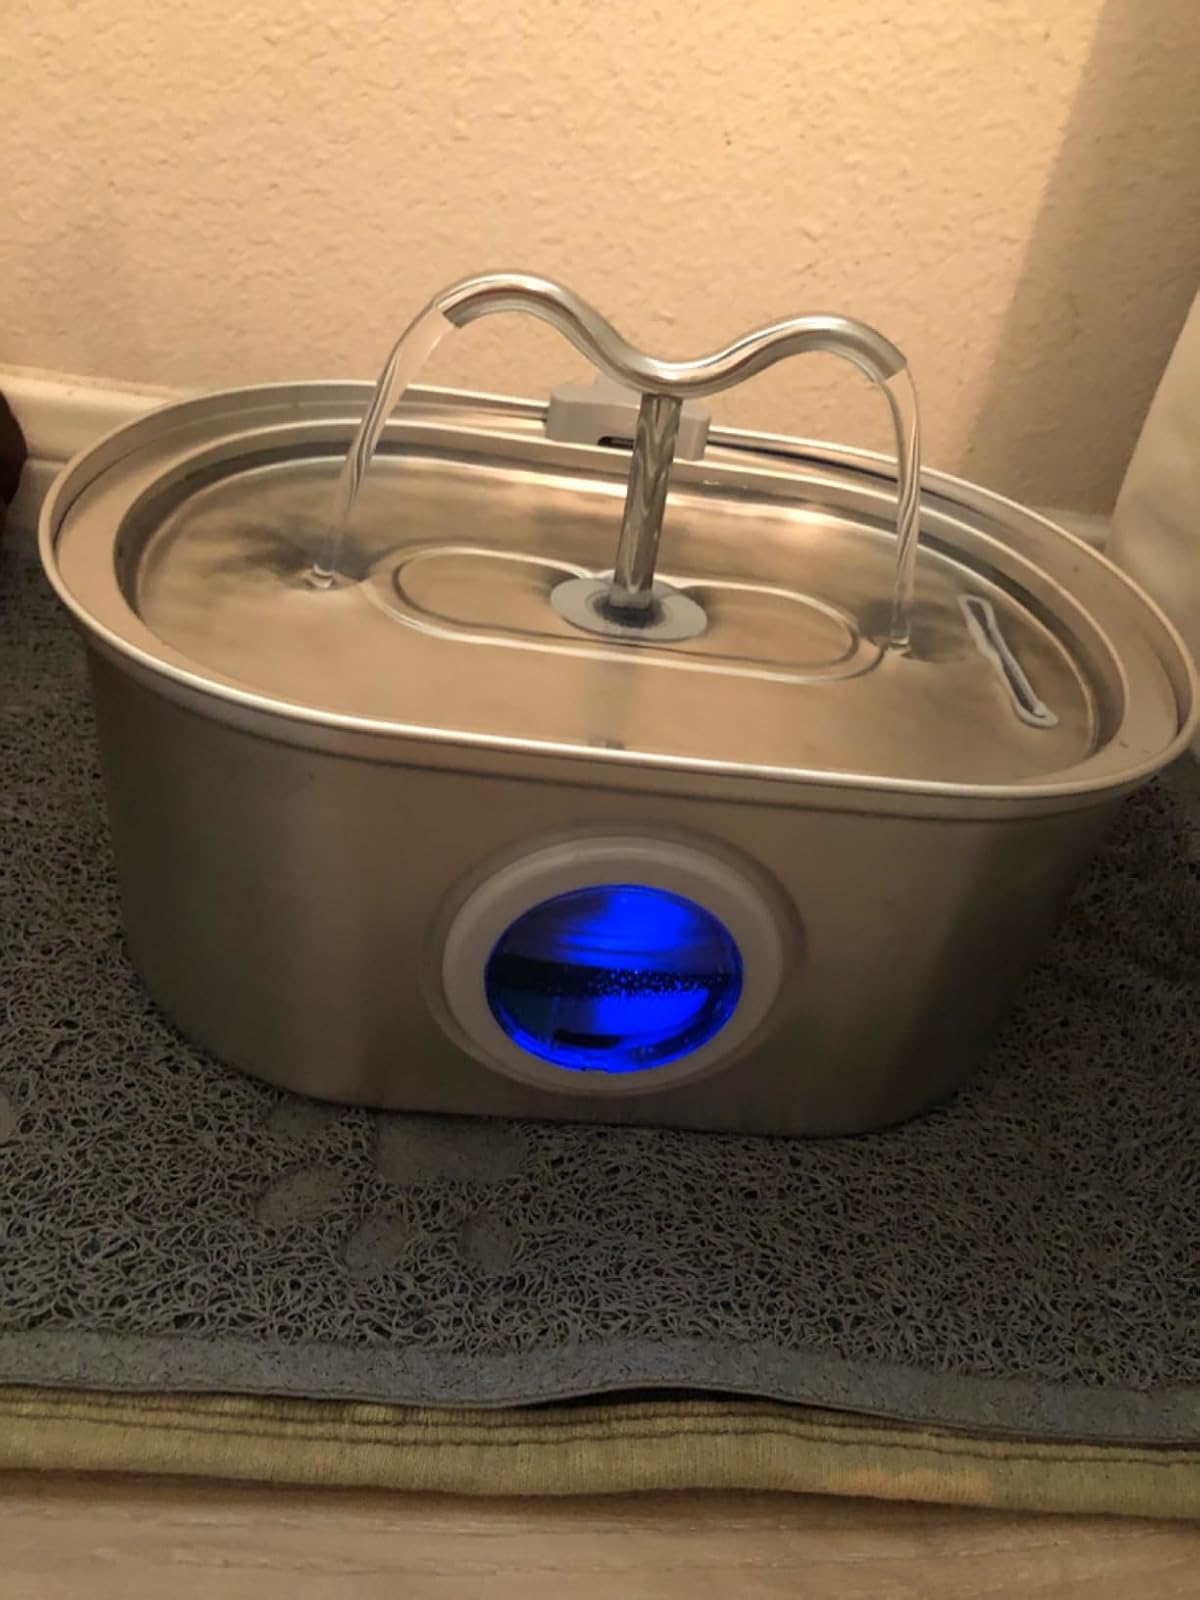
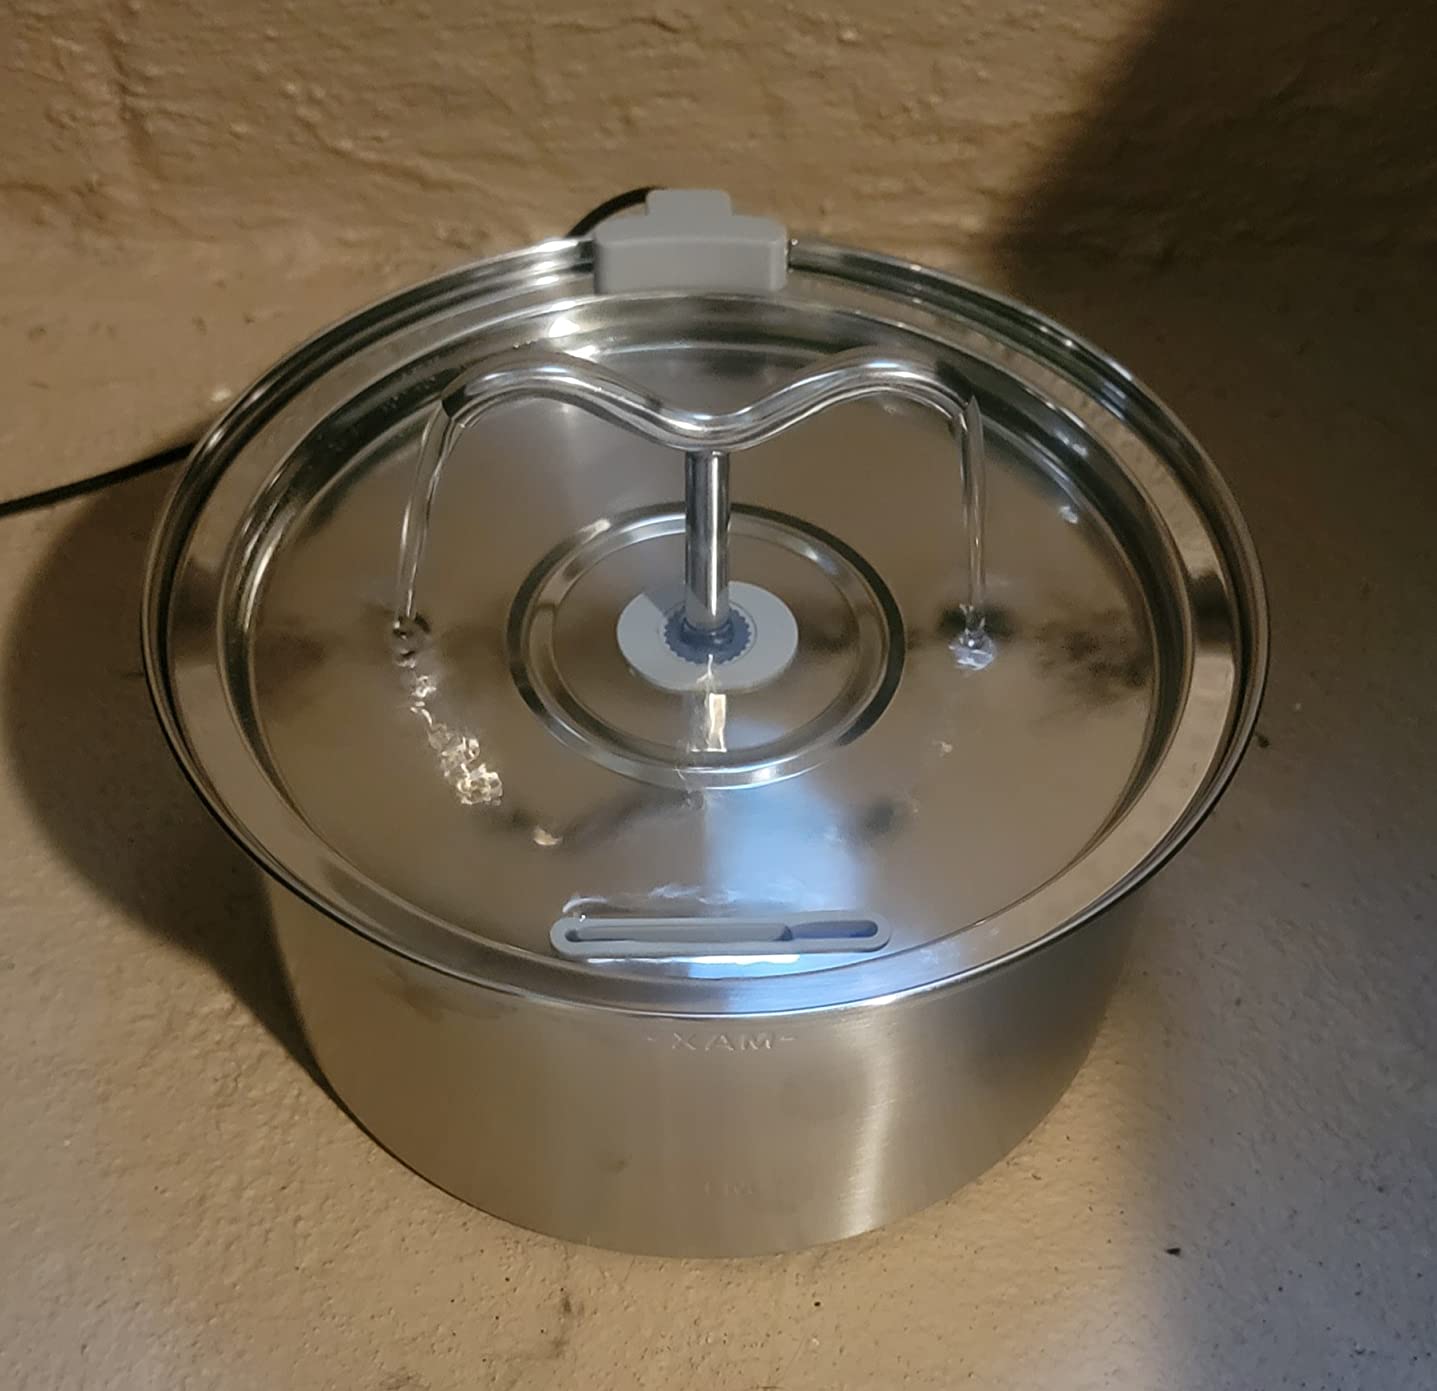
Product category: items_bowl
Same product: no